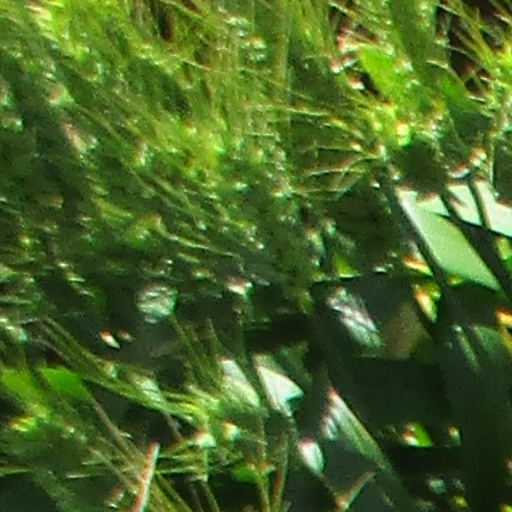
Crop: wheat